Nils Almlöf

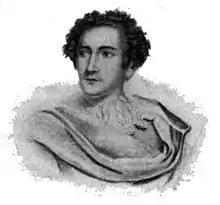
Nils Almlöf

Nils Vilhelm Almlöf (1799–1875) was a Swedish stage actor. He was one of the most famous Swedish actors of his time and referred to as "The Swedish Talma".